Bombing of Leipzig in World War II

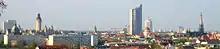
Leipzig skyline in 2007

In May 1944 more than 15,000 buildings were hit. Among them, more than 4,000 were destroyed completely, more than 1,000 heavily and over 10,000 slightly damaged. According to a preliminary official report from 30 December 1944, the regions which were mainly hit were the ring around the inner city, the directly adjacent areas to the west, north and east, as well as all the southern suburbs. The adjacent areas to the north and east were slightly affected, whereas no damage occurred in the outer west, southwest and northwest. About 140,000 people were left homeless.